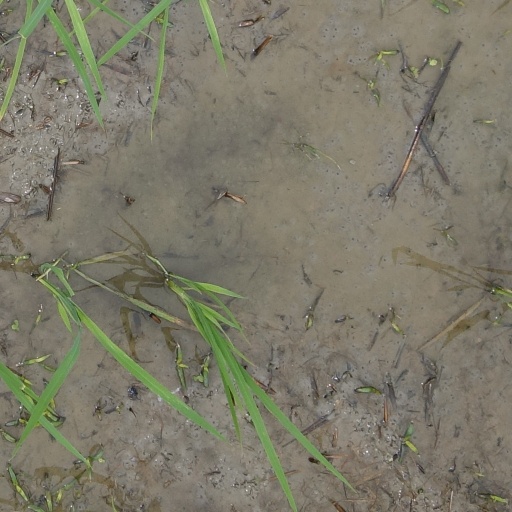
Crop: rice